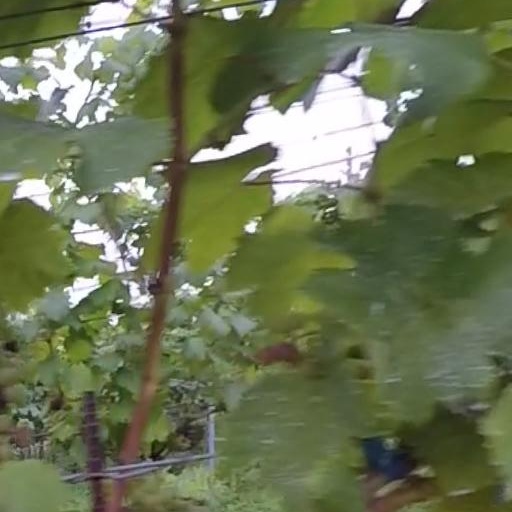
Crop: grape